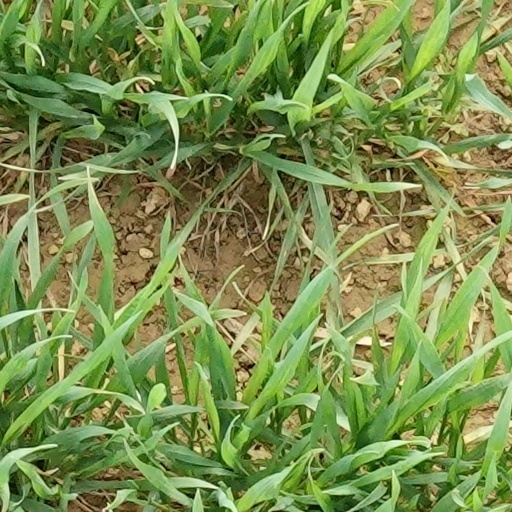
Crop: wheat